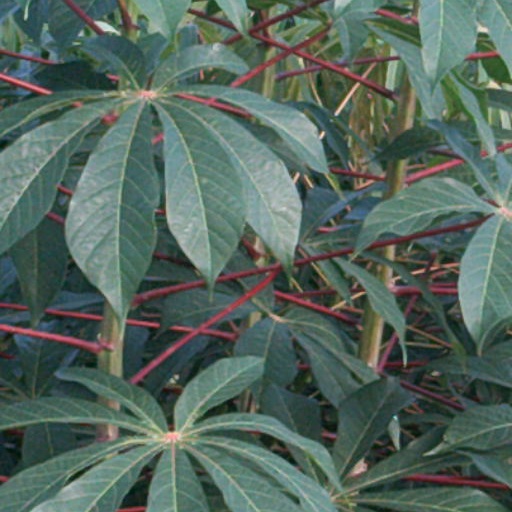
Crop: cassava